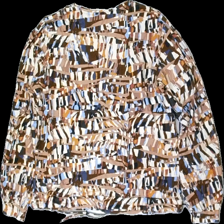
View: back
Type: Top
Category: Ladies
Brand: Brandtex
Colors: Brown, Beige, Orange, Multicolor
Material: 75% viscose 25% cotton
Pattern: Geometric print
Cut: Regular
Size: M
Season: All
Damage: outwashed
Price range: <50
Recommended usage: Export